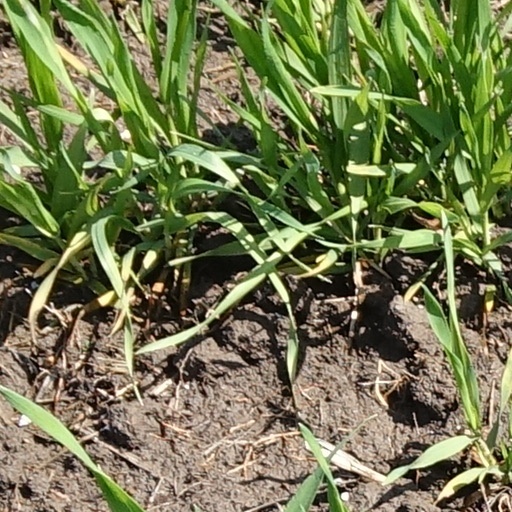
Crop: wheat